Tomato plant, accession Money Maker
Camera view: tilt-top (135 deg); turntable rotation: 90 degrees
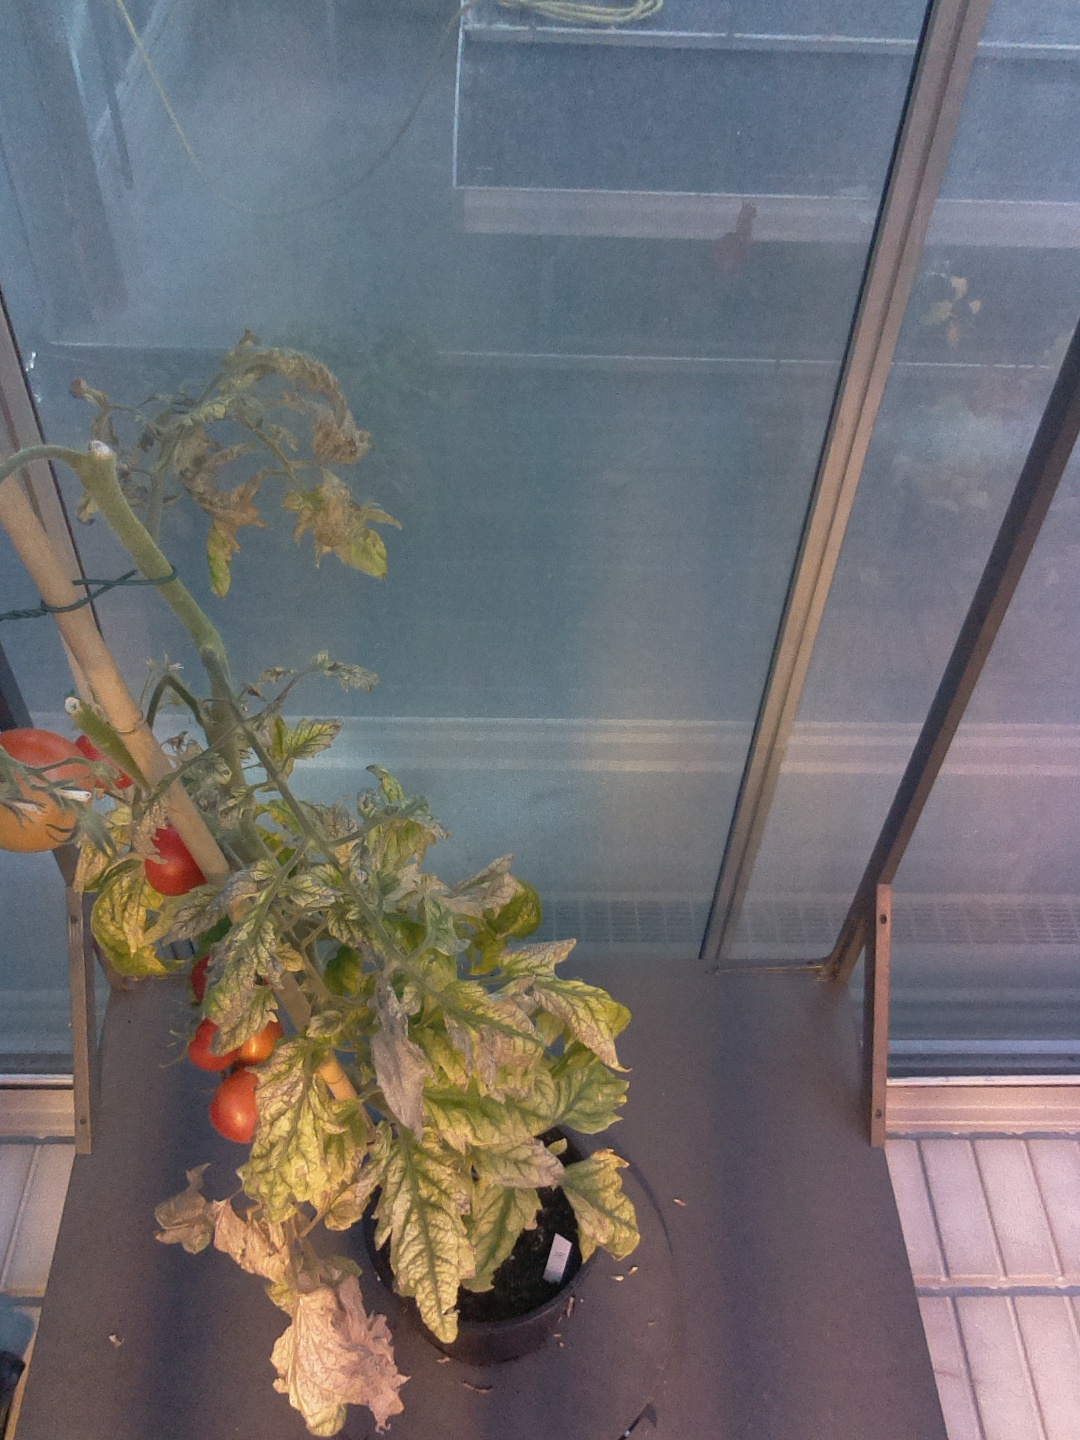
BBCH growth stage 89: 90%-100% of fruits show typical fully ripe color